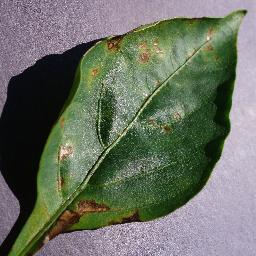
Label: Pepper,_bell___Bacterial_spot